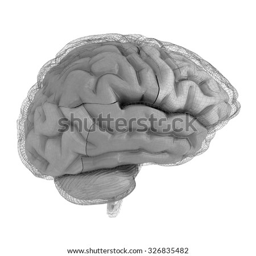
creative concept of the human brain